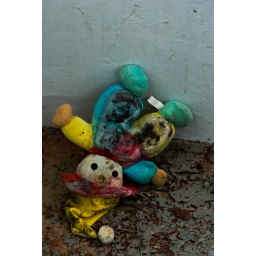
Doll lying on the floor in the basement of the swimming pool support building.